Mukhaputa

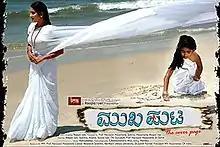

Mukhaputa is a 2009 Indian Kannada-language film written, directed by and starring Roopa Iyer. The film has international HIV/AIDS researchers and academics as advisors: Dr. Satish, President of HIV Research Association of India, and Prof. Narayan Hosmane, two times Humboldt Award winner of Northern Illinois University, to help authenticate the symptoms, diagnosis, and treatment and to dispel the misconceived notions of the terminal disease. The movie, which is produced by Narayan Hosmane, a cancer specialist in the US, his brother, Subraya Hosmane, an industrialist in Mumbai, and Roopa, also stars Sanya Iyer, Ananda Theertha, Sumithra, Chi. Gurudutt, and Badri Prasad in leading roles. Composer Hamsalekha, who has scored music for the film, too makes a special appearance in the film. An award-winning cinematographer, S. Ramachandra, is the director behind camera, and Haridas is the film editor of the movie,